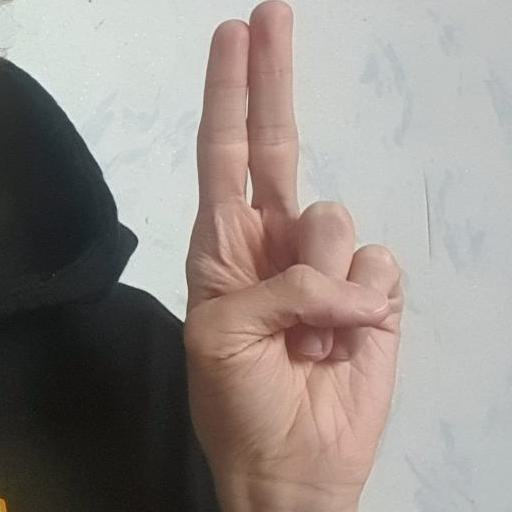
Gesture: two_up